Total Nonstop Action Wrestling

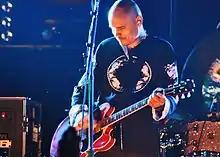
Billy Corgan joined TNA in 2015 and became the promotion's president in late 2016.

In addition to "Impact Wrestling", which was now airing on Friday nights, two new shows produced were "Impact Wrestling: Unlocked", hosted by Mike Tenay, and "TNA Wrestling's Greatest Matches", a series presenting the best matches in the company's history. From December 2014 to March 2015, several employees re-signed with TNA, including Kurt Angle, Jeff Hardy, Gail Kim, Mr. Anderson, Abyss and Matt Hardy. Awesome Kong also re-joined the company following several years of absence. During this period, veteran Samoa Joe and commentator Tazz left the company by mutual consent.